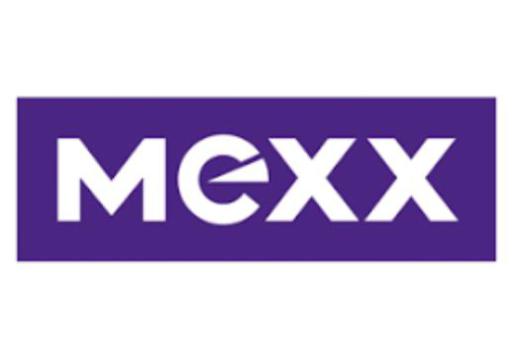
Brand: mexx
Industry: Clothes